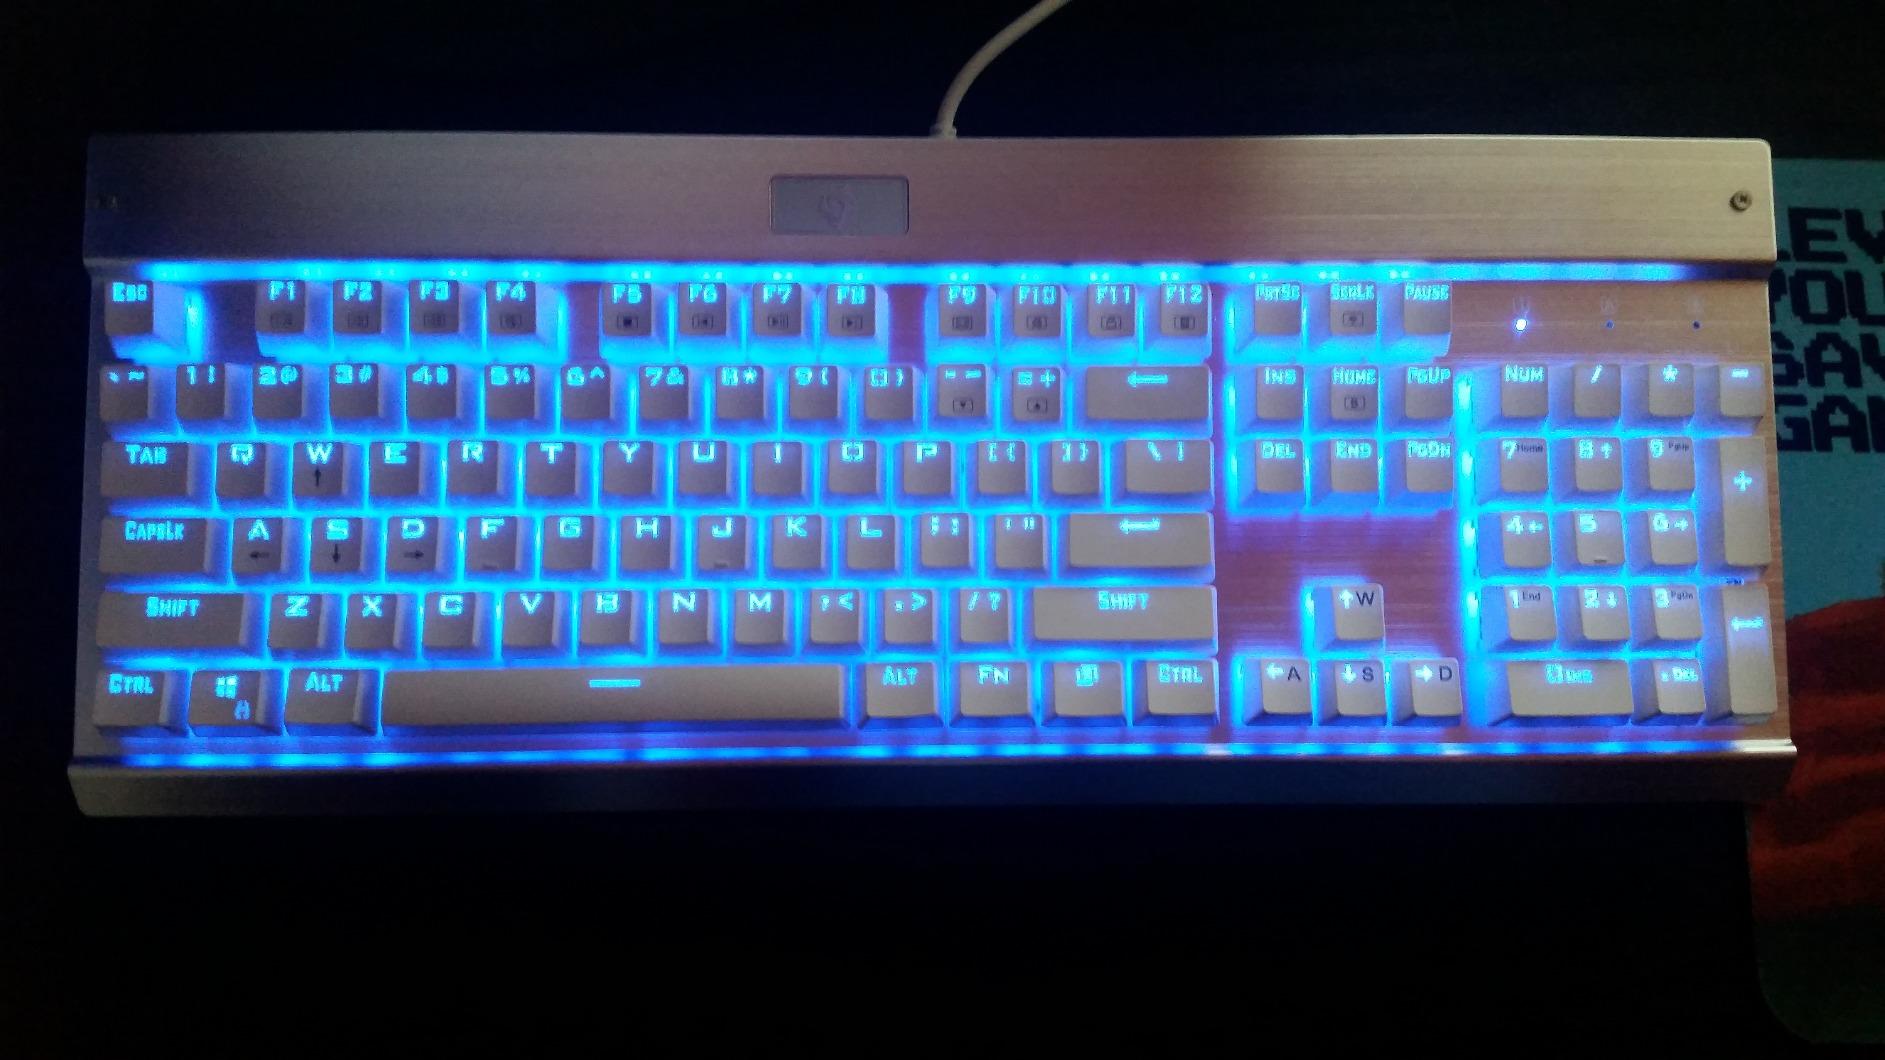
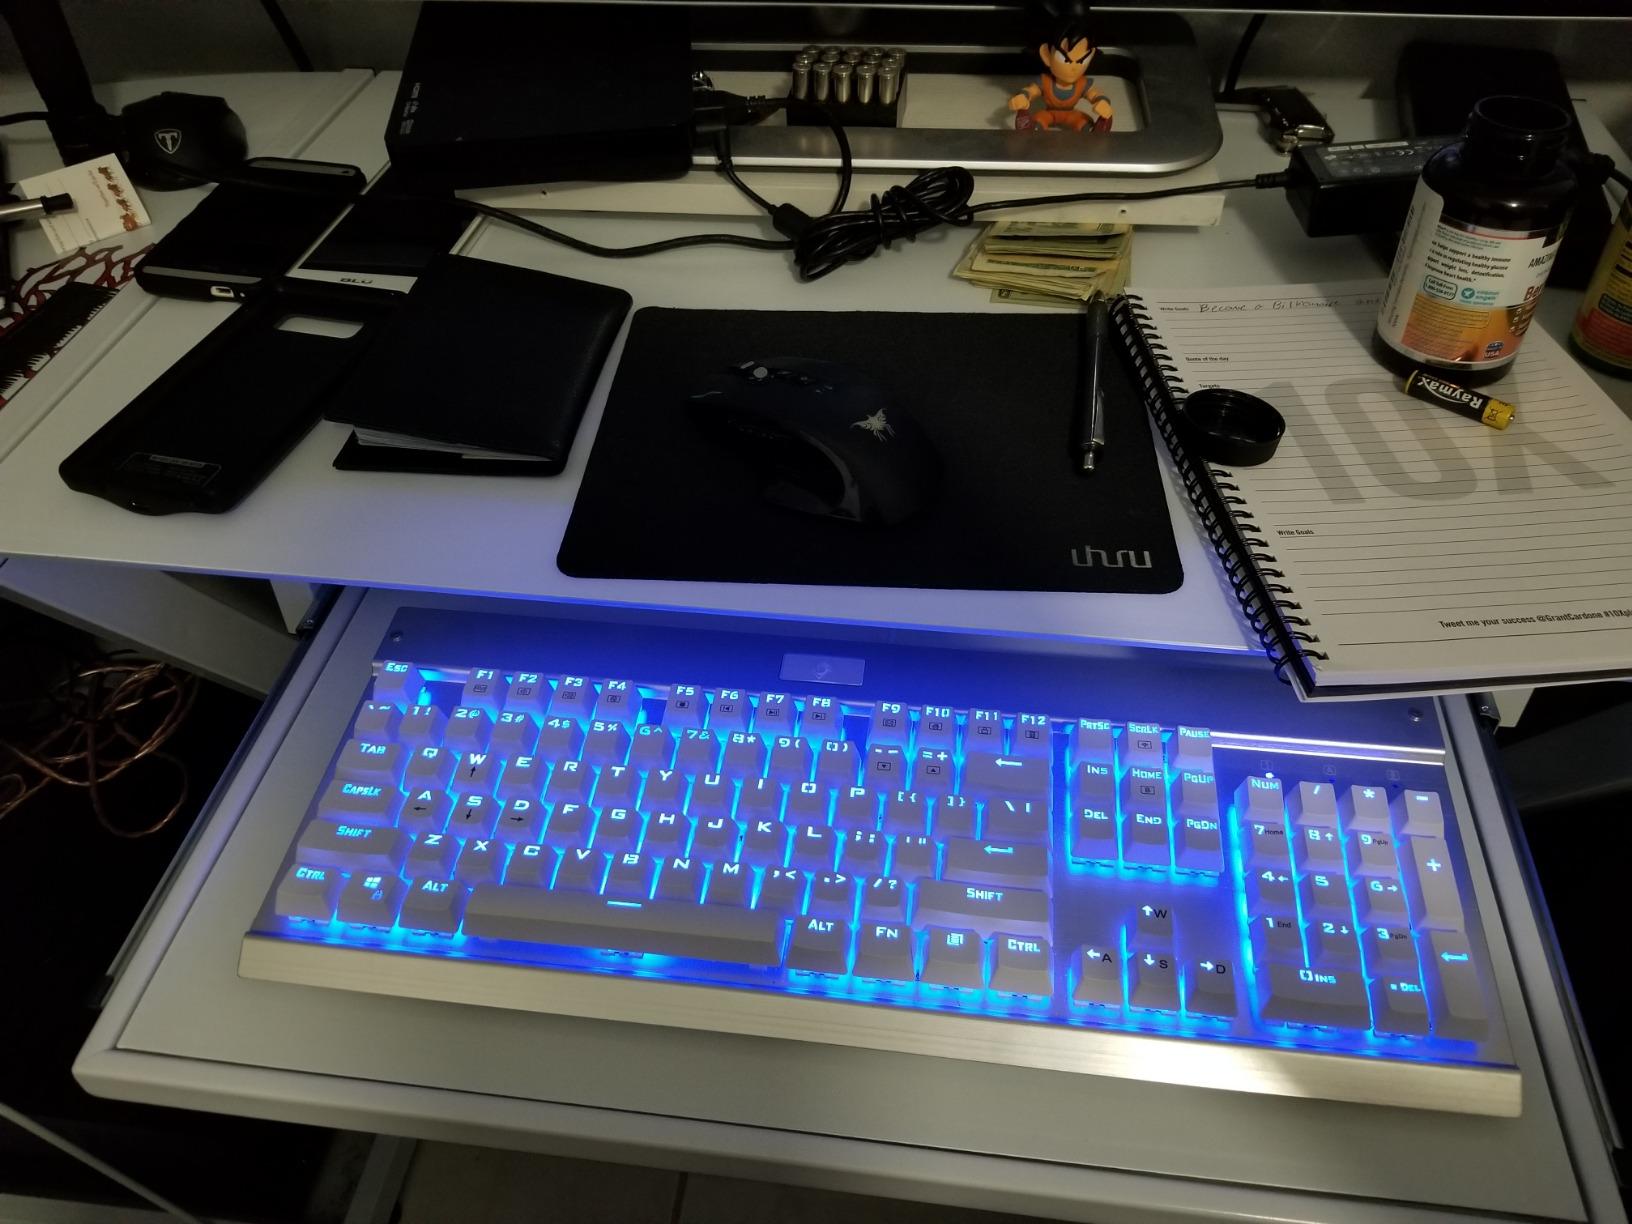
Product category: keyboard
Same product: yes